Cluj-Napoca

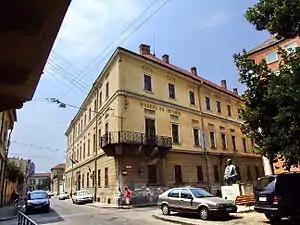
The National Museum of Transylvanian History

Cluj-Napoca and the surrounding area (Cluj County) had a rate of 268 criminal convictions per 100,000 inhabitants during 2006, just above the national average. After the revolution in 1989, the criminal conviction rate in the county entered a phase of sustained growth, reaching a historic high of 429 in 1998, when it began to fall. Although the overall crime rate is reassuringly low, petty crime can be an irritant for foreigners, as in other large cities of Romania. During the 1990s, two large financial institutions, Banca Dacia Felix and Caritas, went bankrupt due to large-scale fraud and embezzlement.